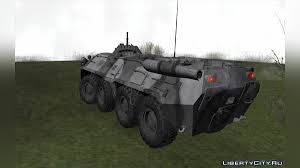
Label: BTR